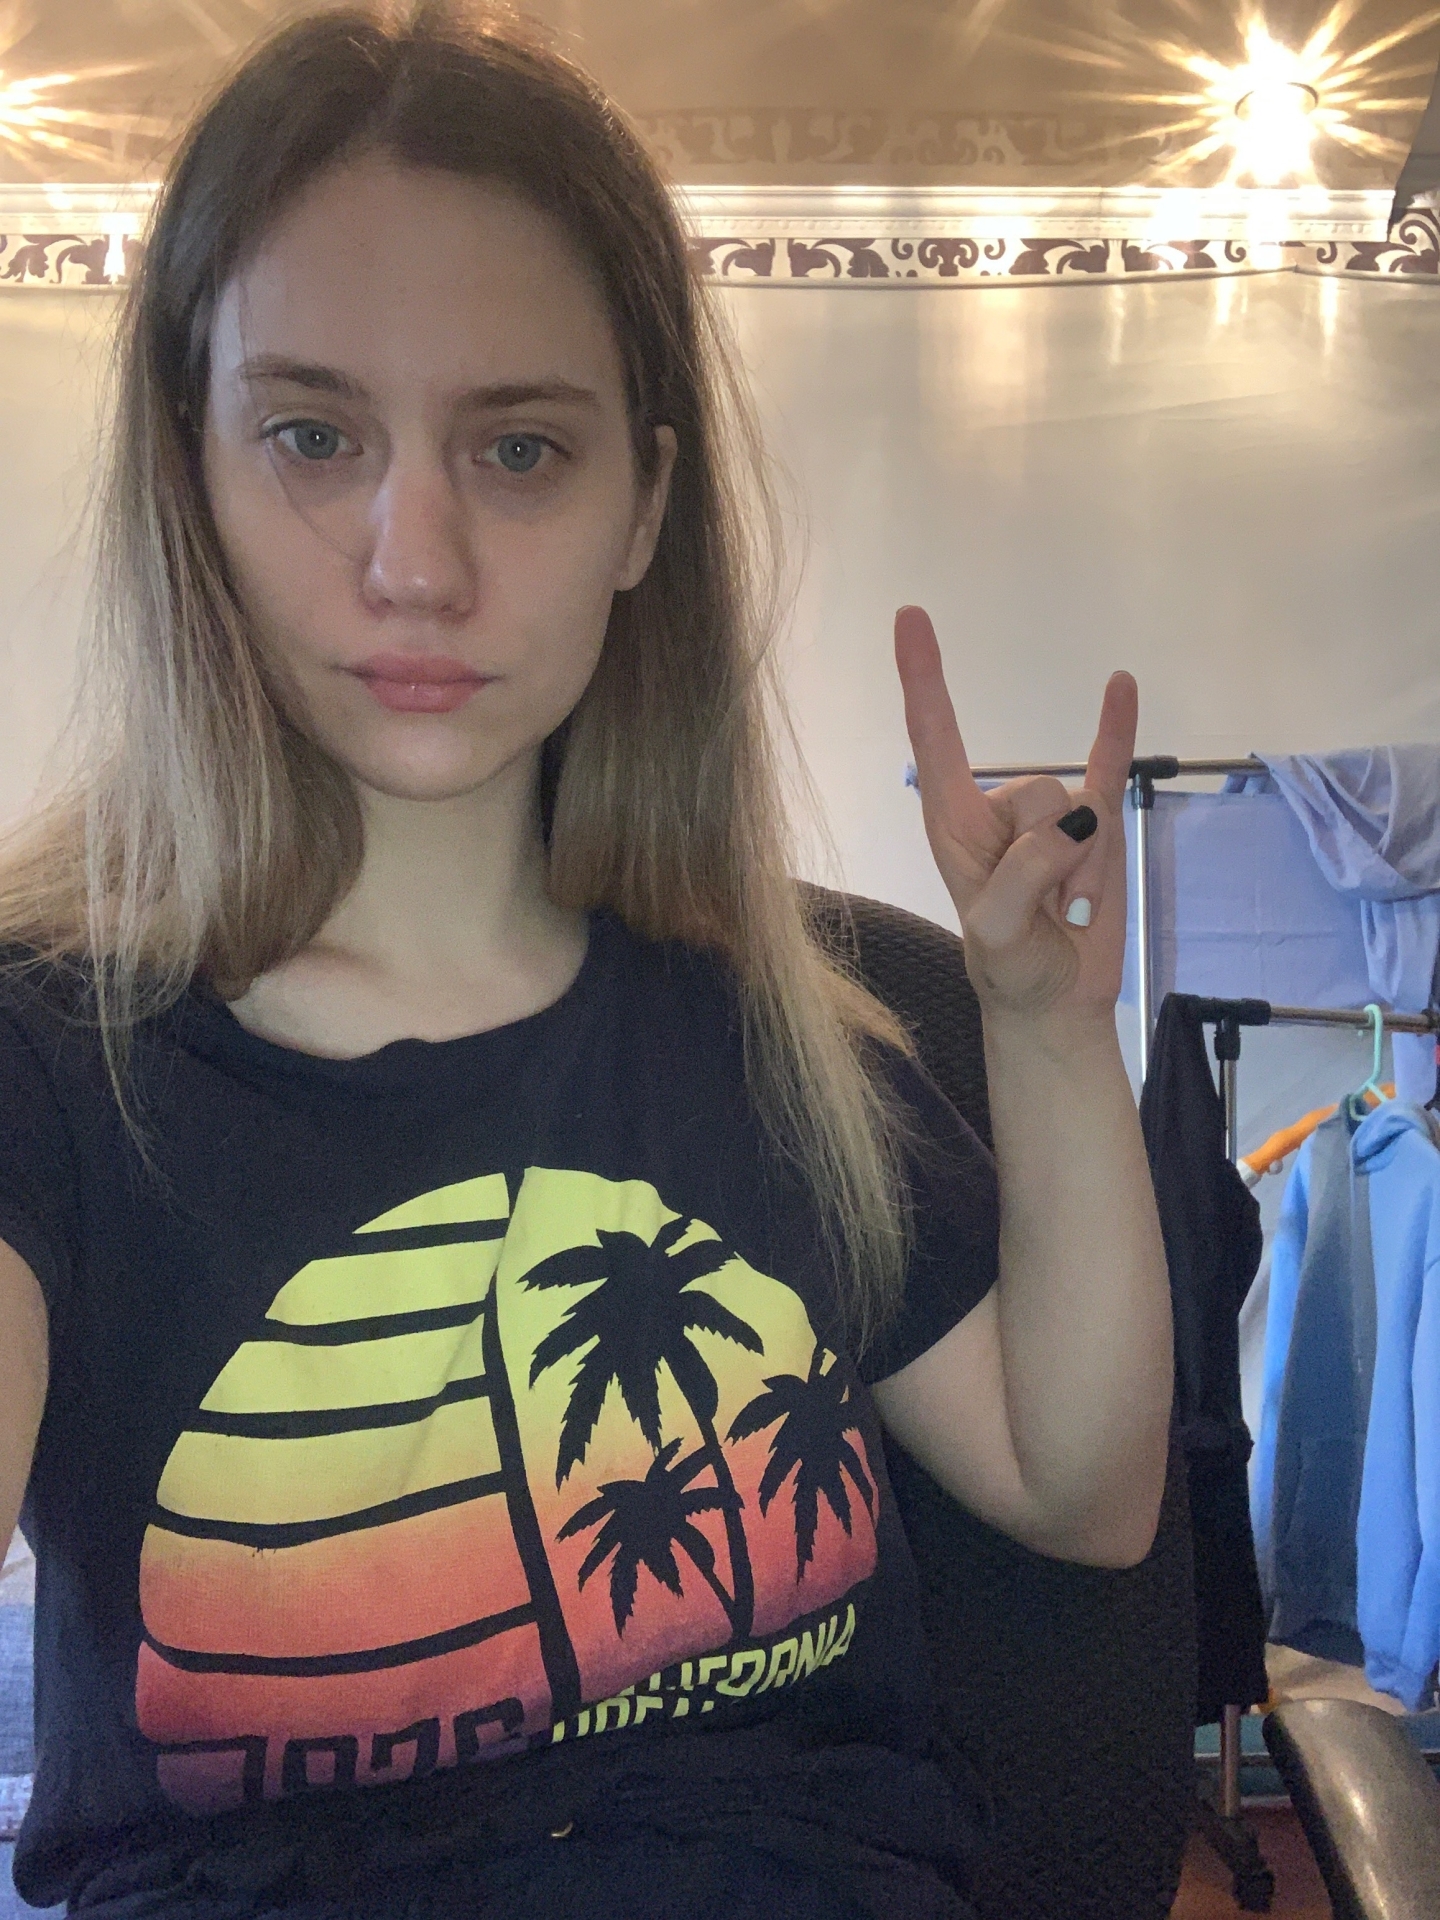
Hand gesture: rock